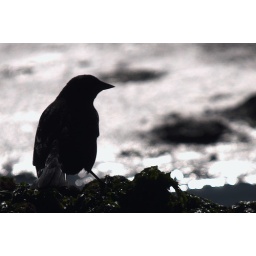
Black bird in front of water 3